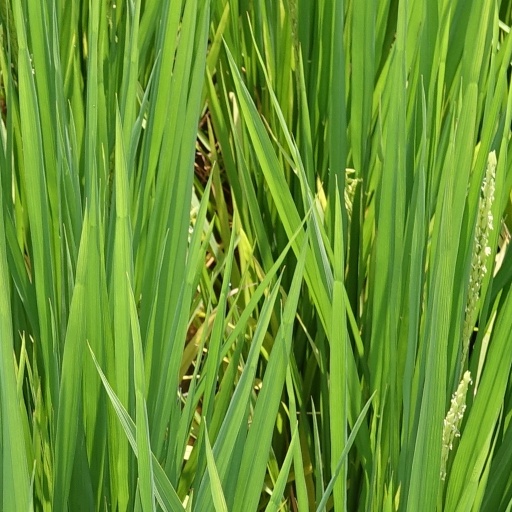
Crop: rice